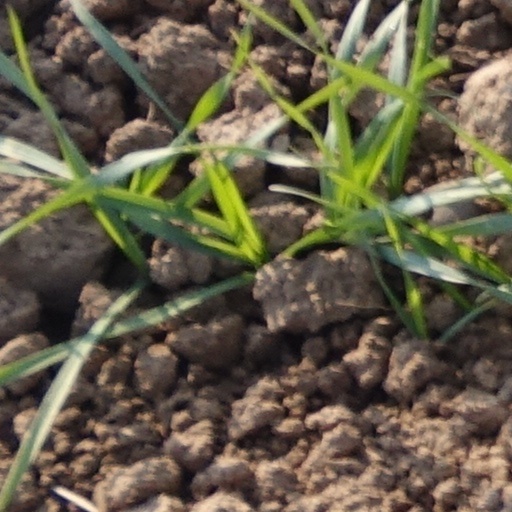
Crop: wheat